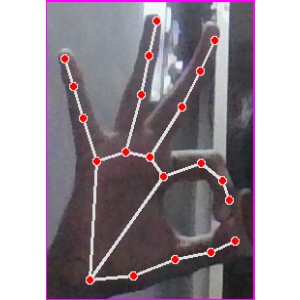
अक्षर: ण